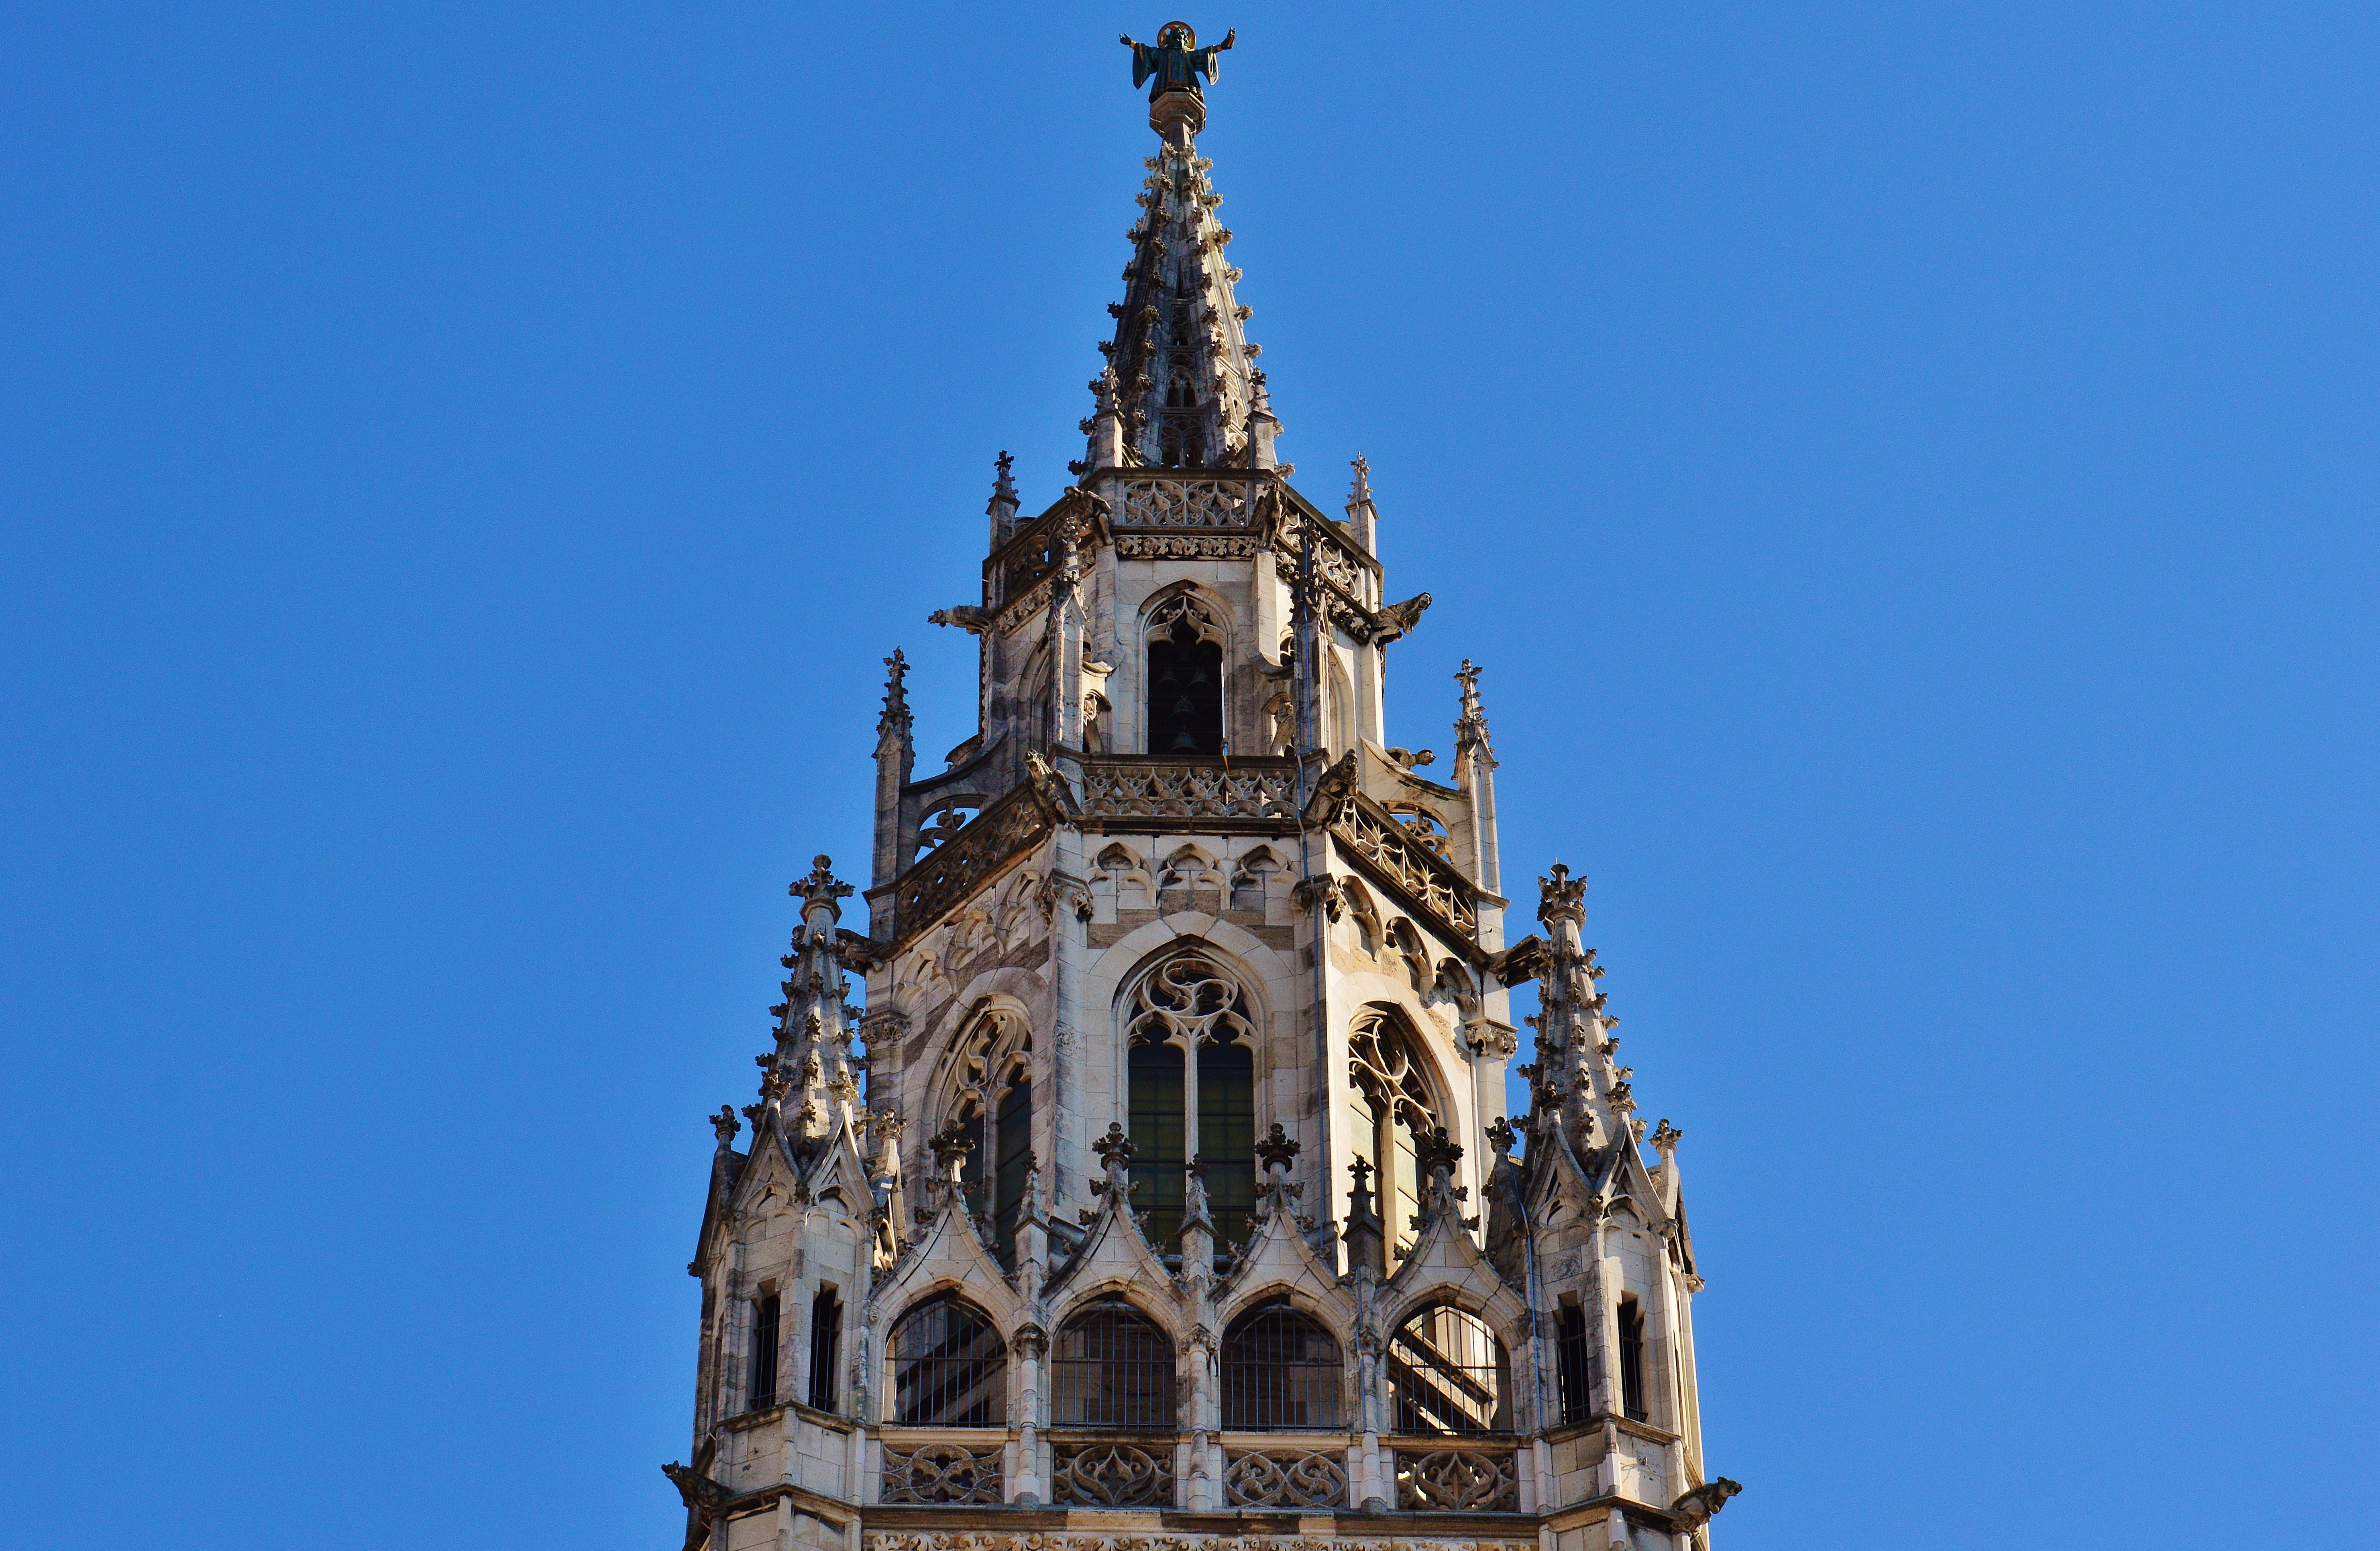
building, tower, landmark, facade, church, cathedral, place of worship, clock tower, bell tower, spire, steeple, basilica, munich, marienplatz, town hall, gothic architecture